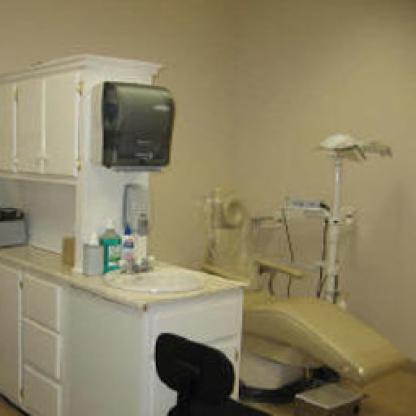
Scene: Indoor